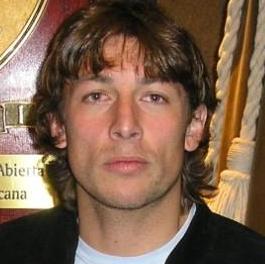
Age: 28